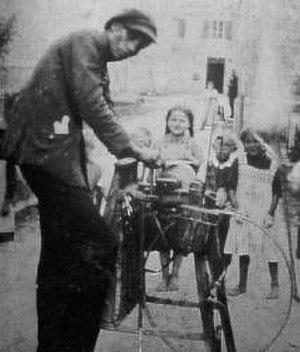
Le rémouleur est la personne qui pratique, à titre professionnel, l'affûtage des ustensiles coupants et tranchants du ménage, des jardiniers, voire agriculteurs, ou encore des commerçants tels que les bouchers, sur une petite meule ambulante.